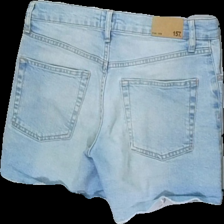
View: back
Type: Shorts
Category: Ladies
Brand: Lager 157
Colors: Blue
Material: 100% cotton
Cut: Regular
Size: S
Season: Summer
Trend: Denim
Stains: Minor
Price range: <50
Recommended usage: Reuse